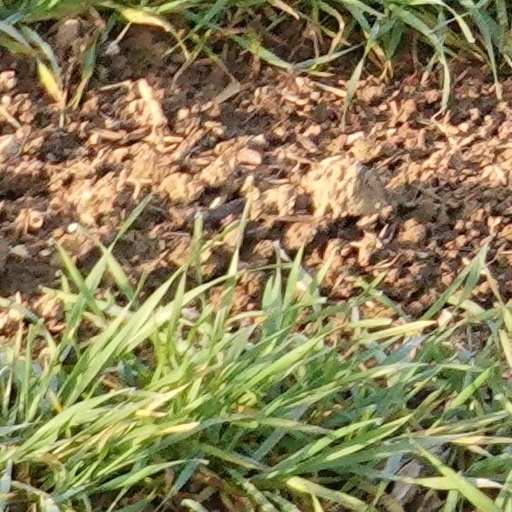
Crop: wheat